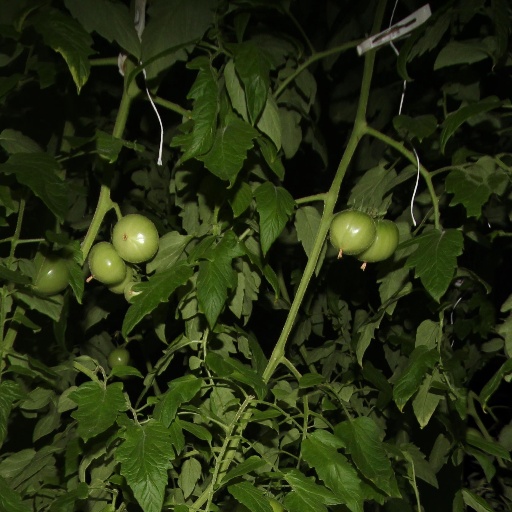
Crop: tomato